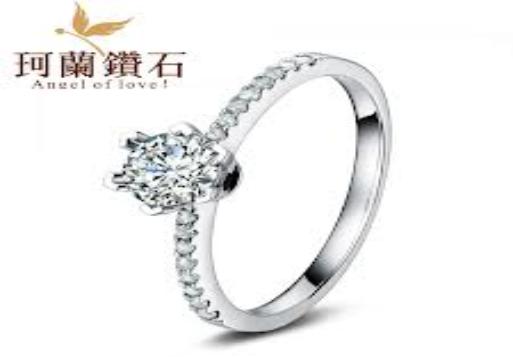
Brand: KELA
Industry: Clothes